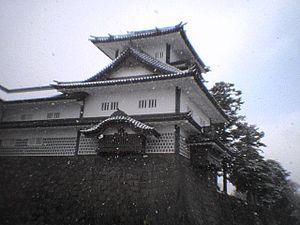
Le domaine de Kaga est un domaine féodal japonais situé dans les anciennes provinces de Kaga, de Noto et d'Etchū. Fondé par Toshiie Maeda, le domaine est principalement contrôlé par le clan Maeda. Il a la particularité d'avoir été le domaine le plus riche du Japon avec des revenus de 1 000 000 koku.